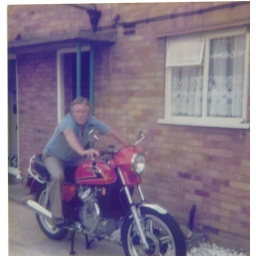
Gramps on his bike outside his house in Drakes Raod Amersham